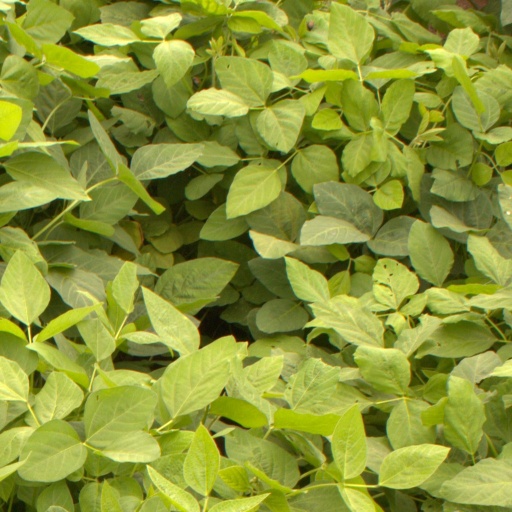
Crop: soybean